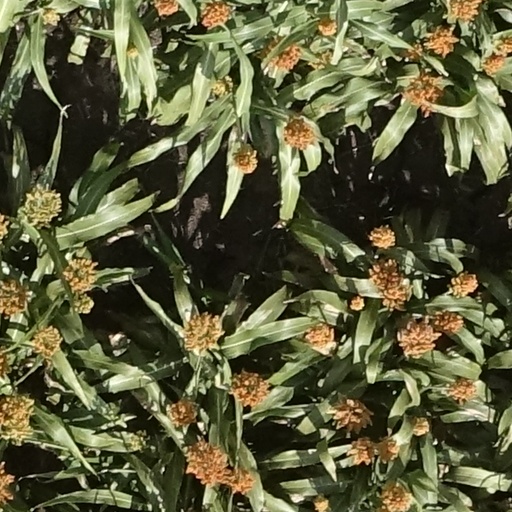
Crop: sorghum